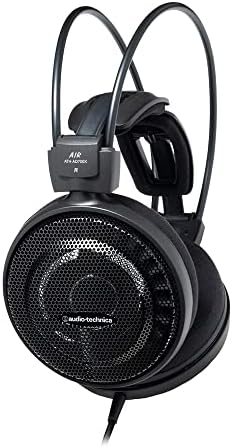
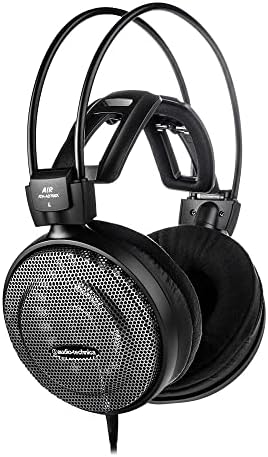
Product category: headphones
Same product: yes